Drew University

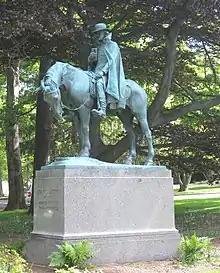
A statue of Francis Asbury, one of the first two Methodist bishops whose travels spread Methodism across the United States and launched the Second Great Awakening

Drew Theological School admitted its first students in 1867. Until the 1950s, the school was known as the Drew Theological Seminary, and most students sought a Bachelor of Divinity (B.Div.) degree, which was considered the standard for becoming a minister in an established church. Occasionally, the seminary did issue other degrees, such a Master of Arts (MA) or a Doctor of Theology (Th.D.) to students engaged in the graduate study of religion. Starting in 1920 women were admitted as students, and most notably Olive Winchester was issued a Doctor of Theology in 1925, and became the first female ordained minister in Great Britain.